Sabarimala Temple

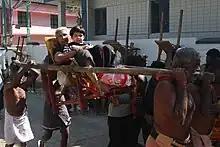
Doli service in Sabarimala

Temple management places religious restrictions against the entry of women aged 10 to 50. This is based on the tradition of the temple to respect the celibate nature of the deity; similar restrictions are present against the entry of men on certain days or the inner sanctum in other Hindu temples such as the Pushkar Brahma Temple and the Kamakhya Temple in Guwahati.